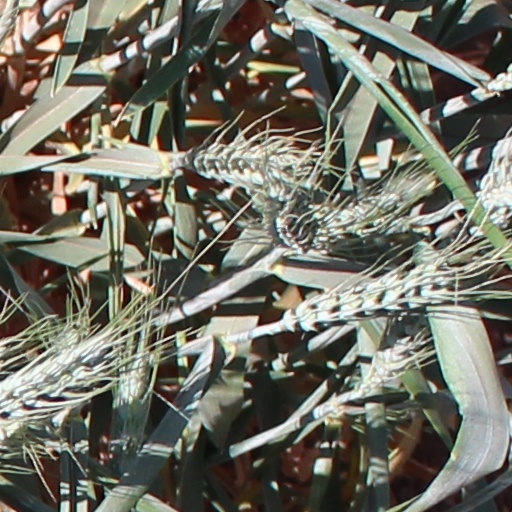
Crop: wheat